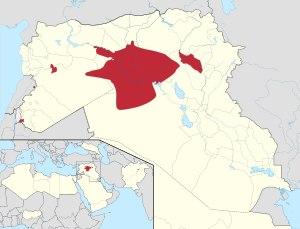
Cet article présente le découpage territorial revendiqué par l'État islamique, une organisation armée terroriste islamiste, d'idéologie salafiste djihadiste.